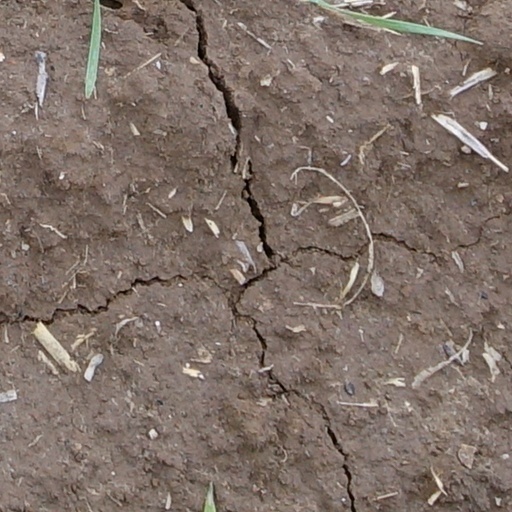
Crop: wheat